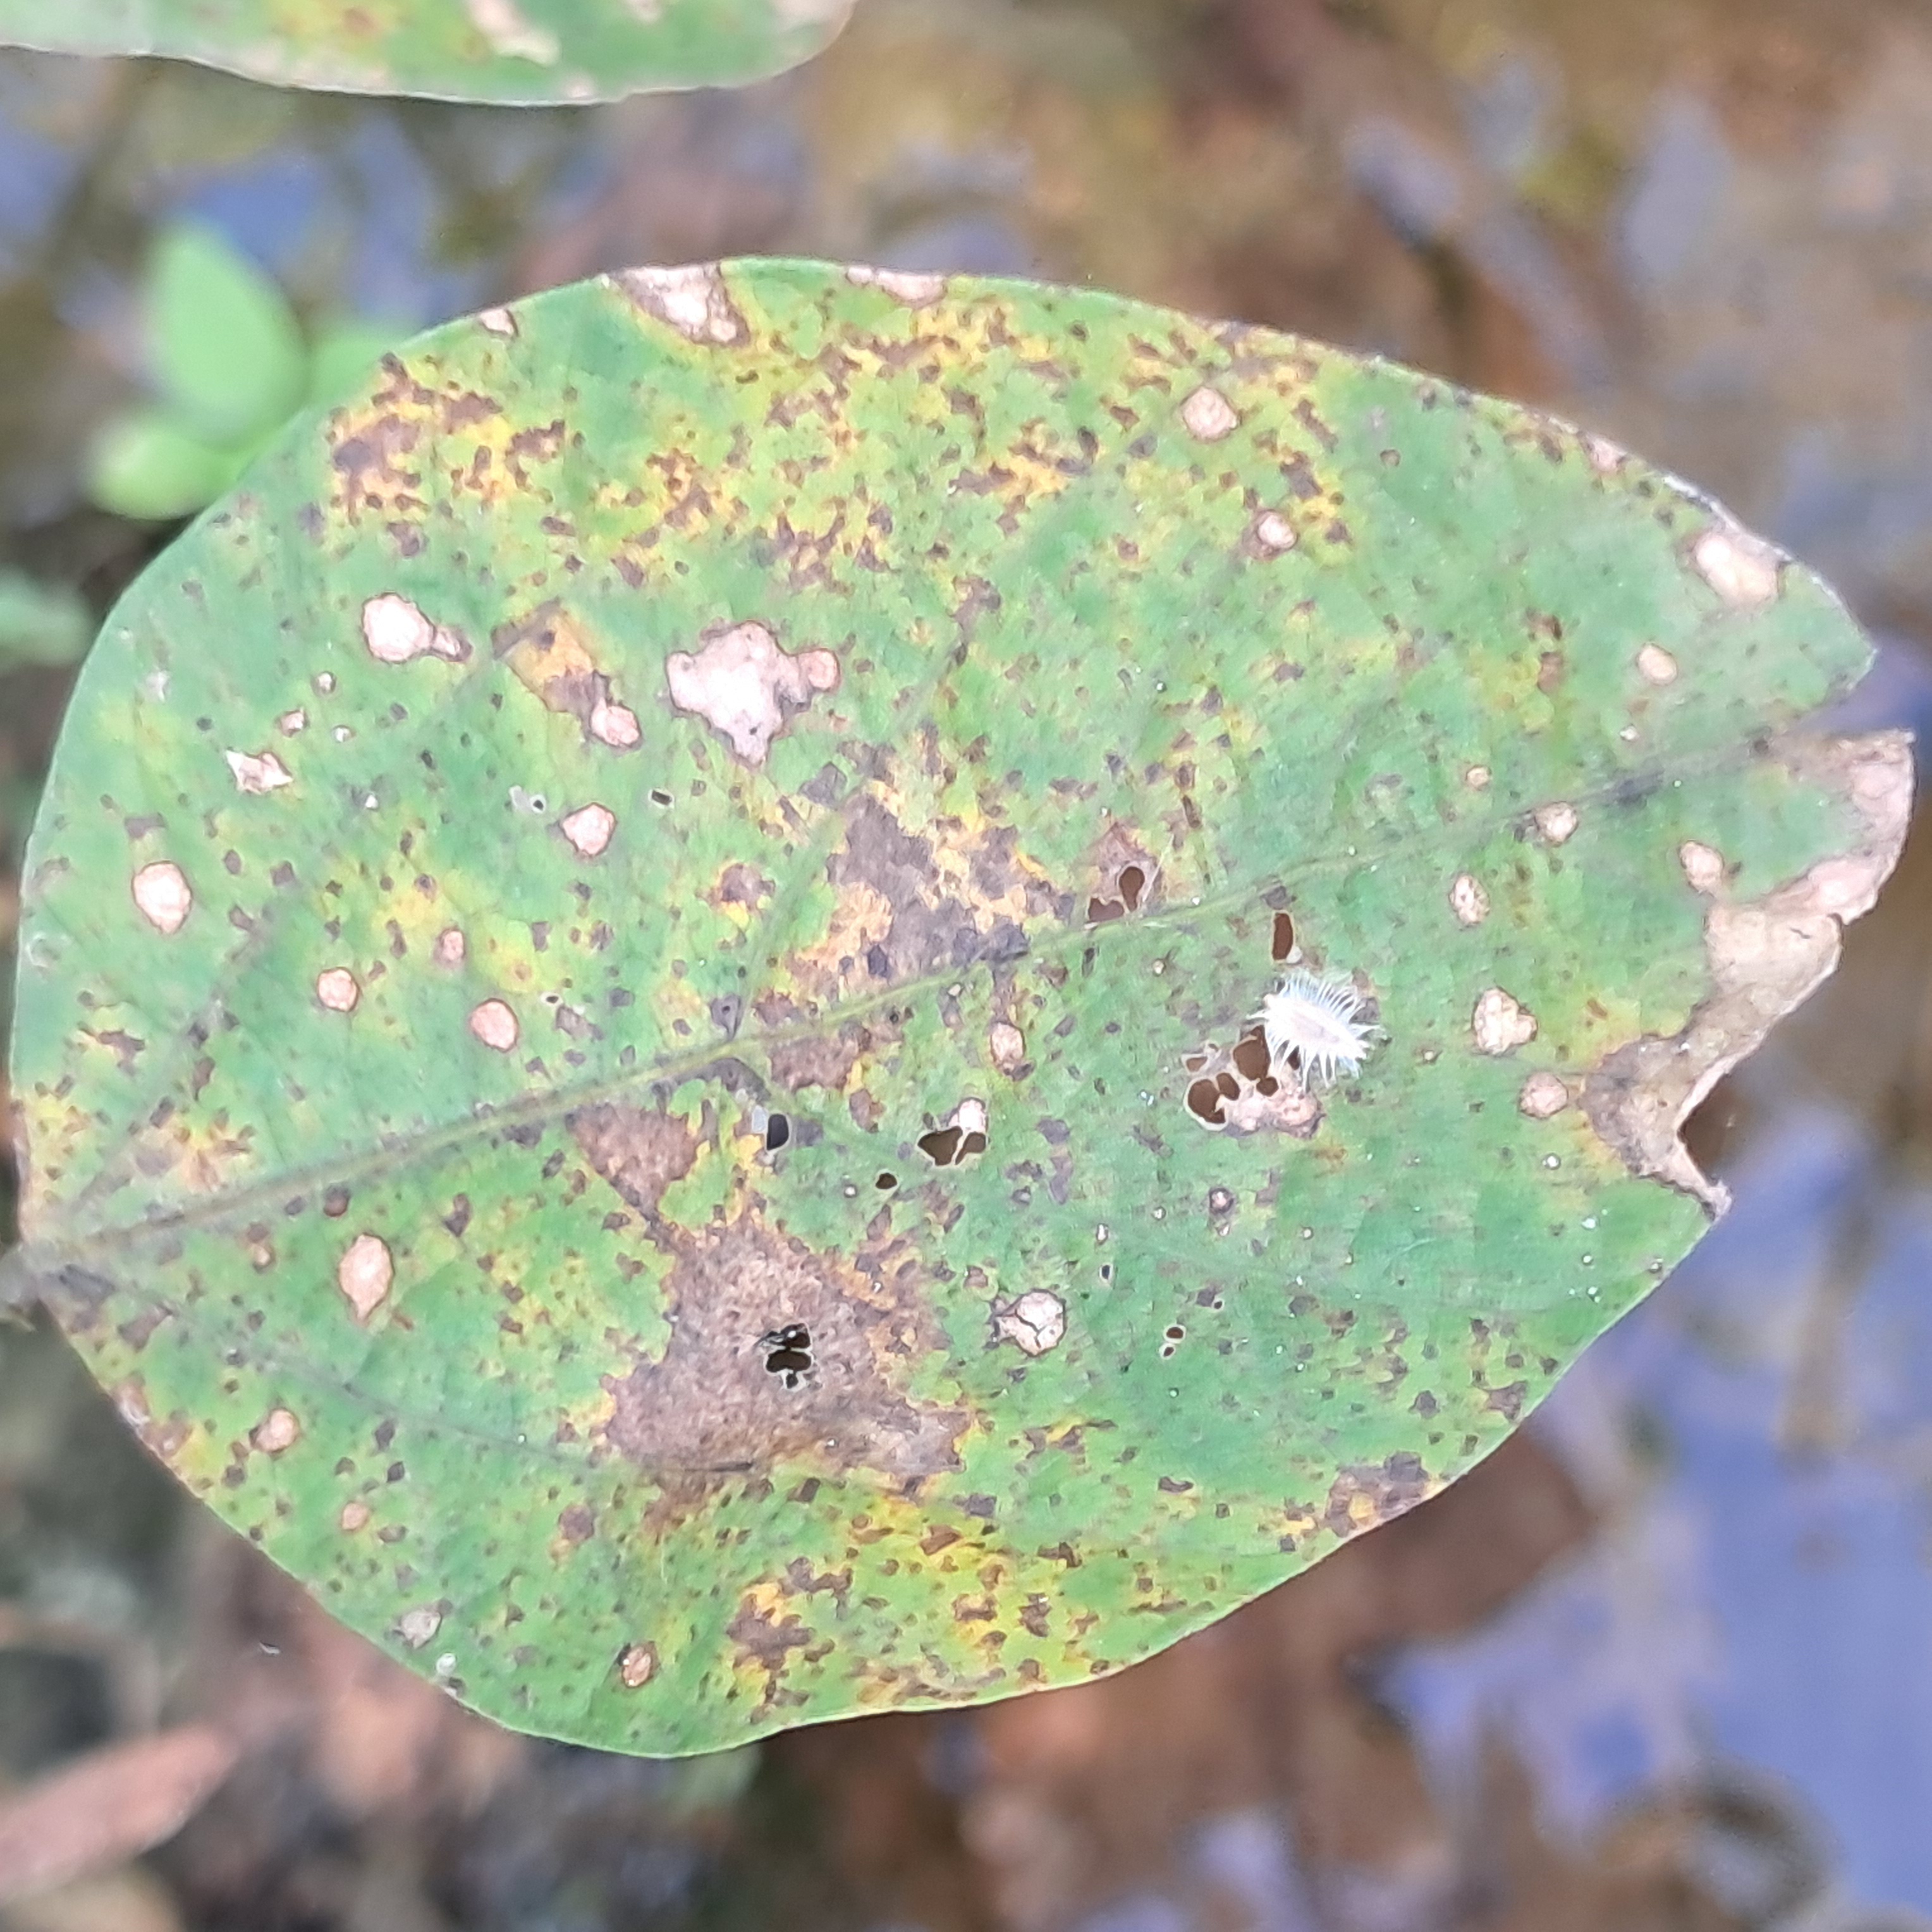
Label: Frog_Leaf_Eye